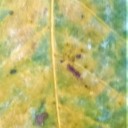
Label: Leaf_rust